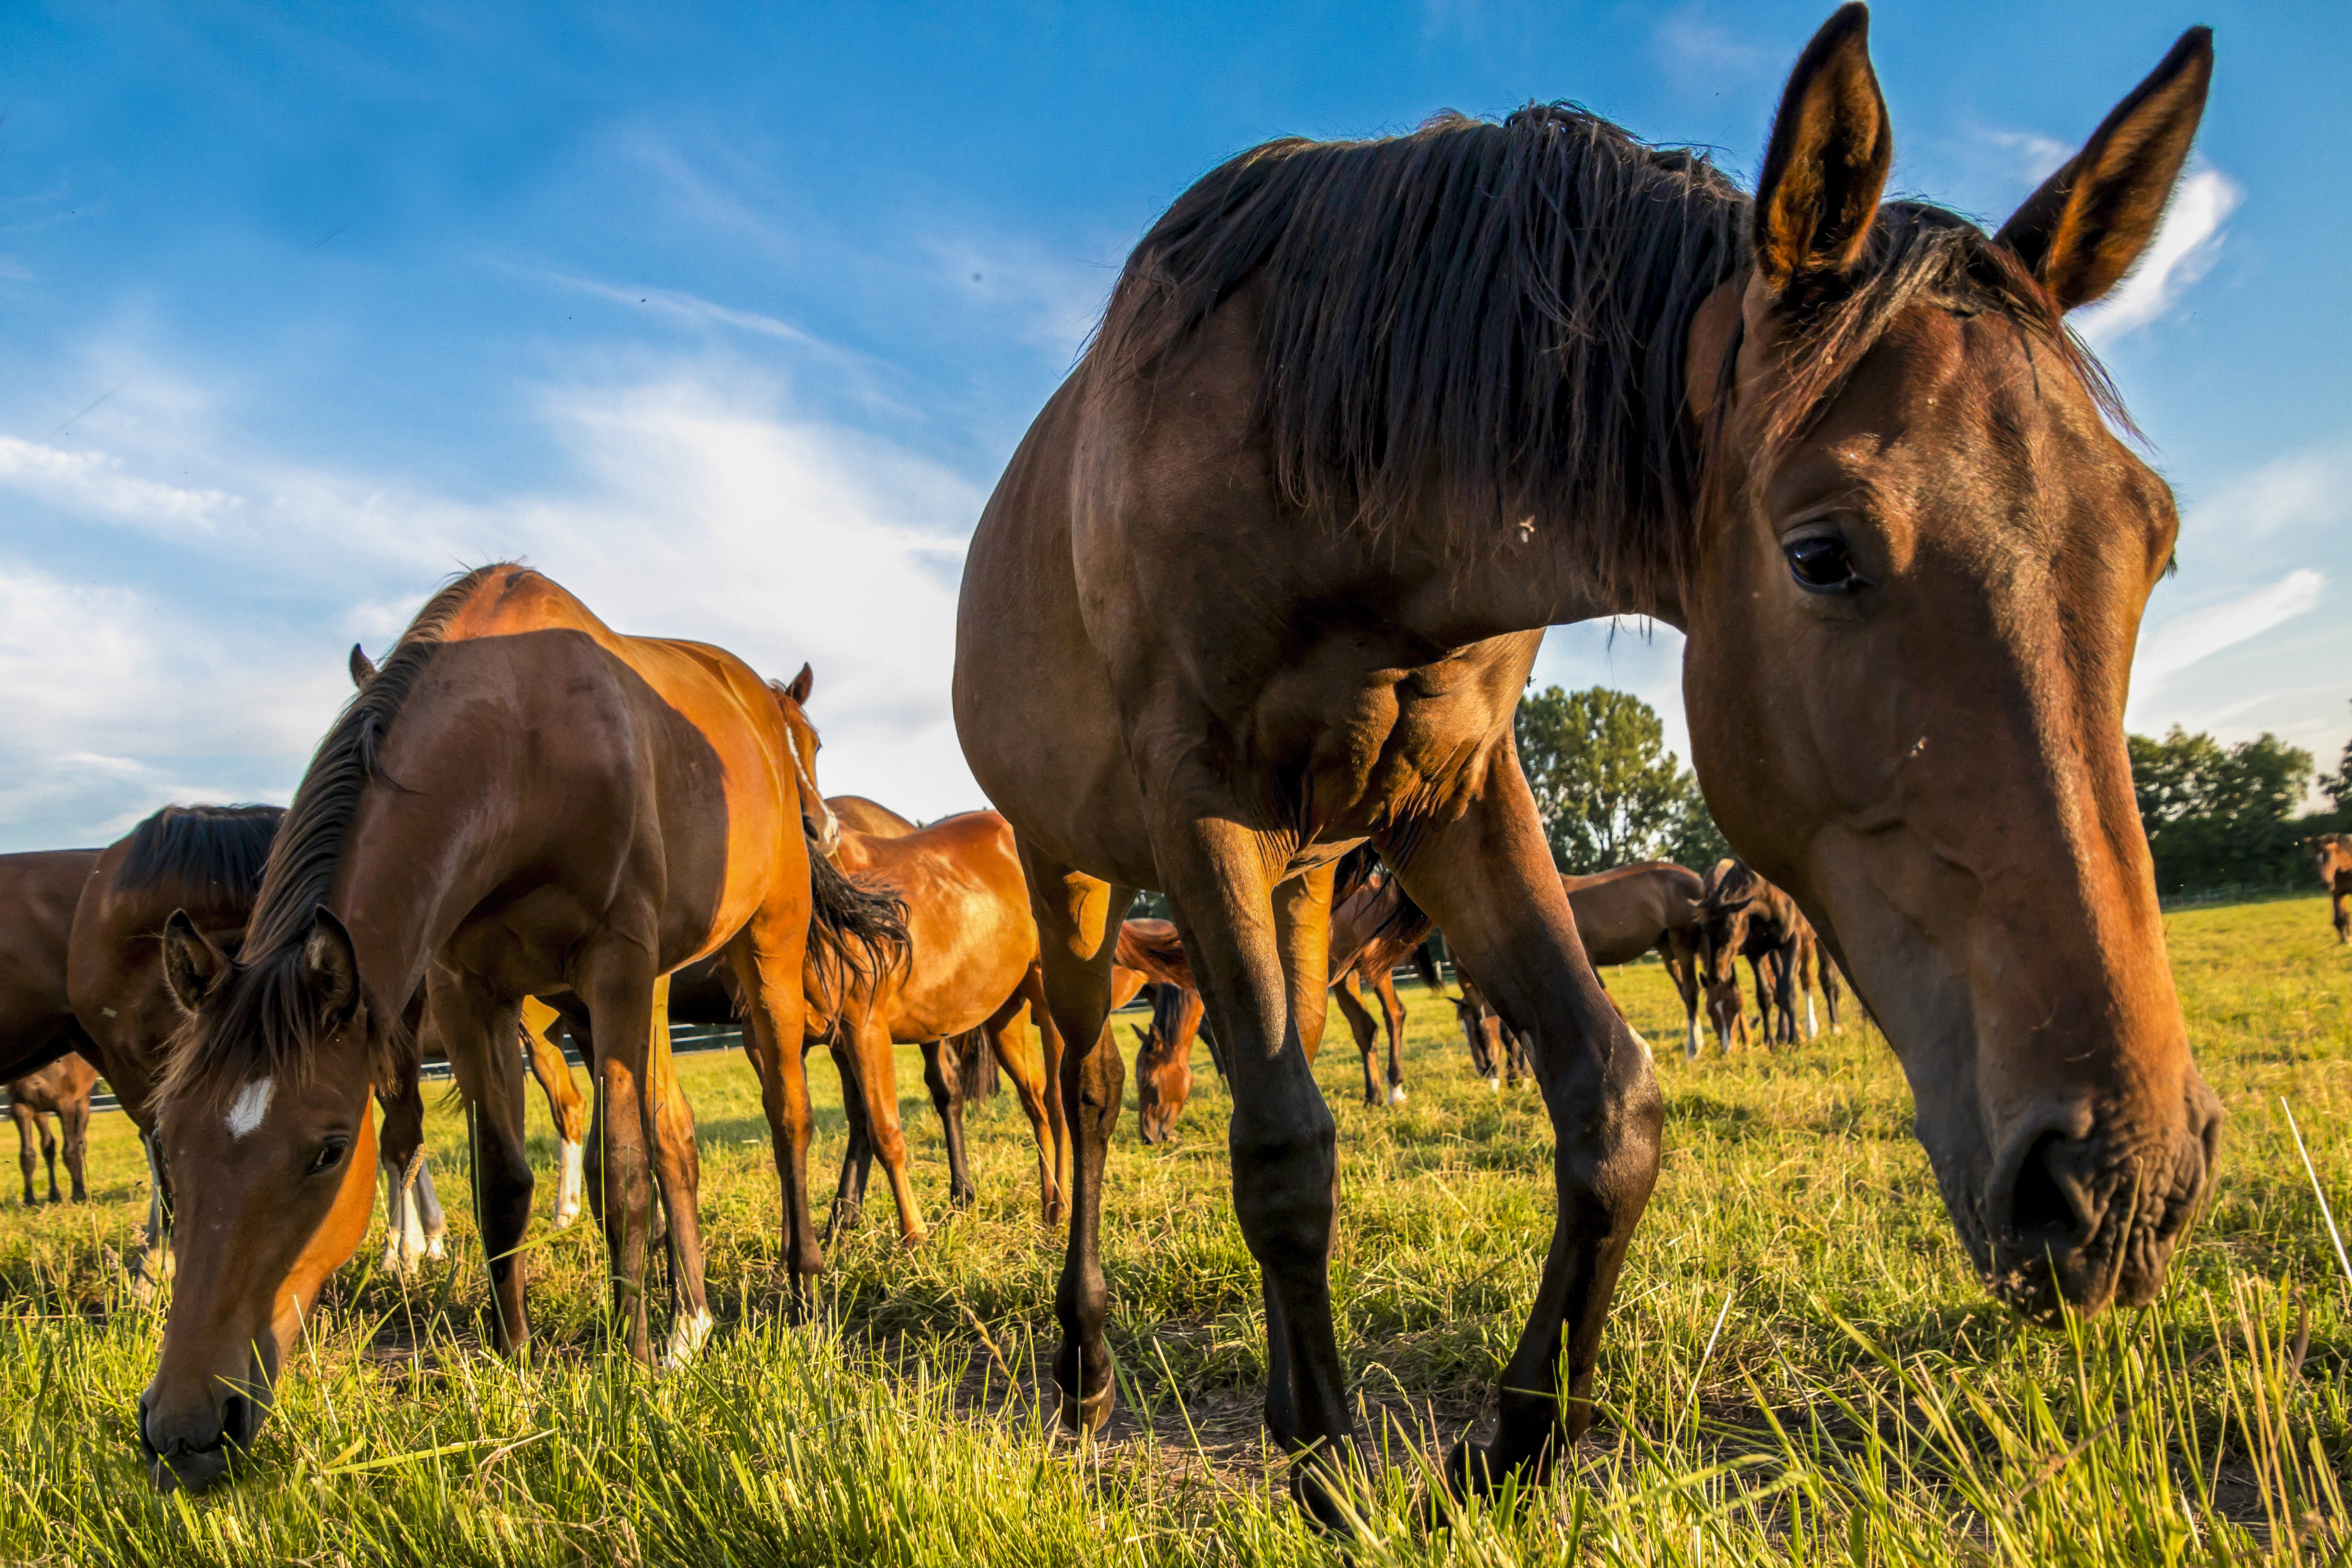
nature, grass, sky, meadow, prairie, animal, summer, wildlife, wild, green, herd, pasture, grazing, horse, brown, mammal, stallion, mane, close, fauna, savanna, graze, horses, grassland, vertebrate, mare, foal, from the bottom, pack animal, horse like mammal, mustang horse